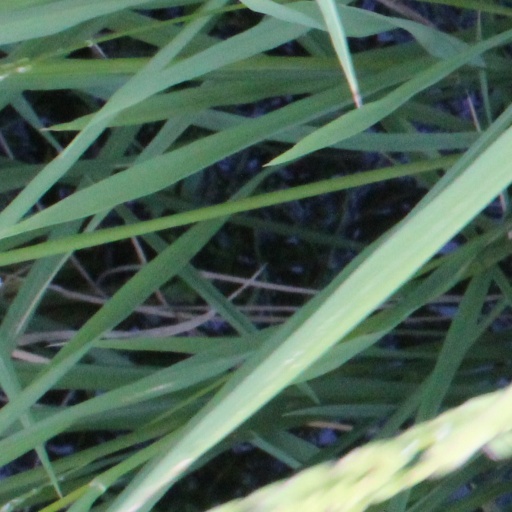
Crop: rice